2000 Brazilian Grand Prix

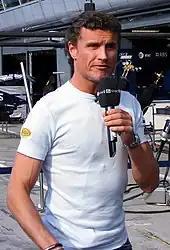
David Coulthard "(pictured in 2007)" was disqualified from the second place due to an illegal front wing endplate on his car.

At the conclusion of the 28th lap, Trulli made the first of his two stops from fourth place, emerging in seventh. Before he slowed with a loss of oil engine pressure on the 30th lap, Häkkinen had pulled away to lead Michael Schumacher by 12 seconds since there was less fuel in his car. He slowed and retired in his garage. Michael Schumacher retook the lead, with the yet-to-stop Coulthard second, Verstappen third, and Fisichella fourth. Coulthard lapped to within a tenth of a second of Michael Schumacher who slowed slightly with an imbalance in all four of his tyres as Ralf Schumacher challenged Fisichella for fourth. On lap 32, Gené retired from 11th with an engine failure. Verstappen (who had conditioning issues) and his teammate de la Rosa made their first pit stops on laps 35 and 37. Four laps later, Frentzen was the first driver on a one-stop strategy to enter the pit lane earlier than scheduled because of heavy rear tyre wear losing him five seconds. Coulthard made his only stop on lap 43 and remained in second position. Michael Schumacher led by 48 seconds when he made his second pit stop on the 51st lap and retained the lead. On the same lap, Fisichella was kept on the track by his team until he made his only pit stop of the race and kept third place.